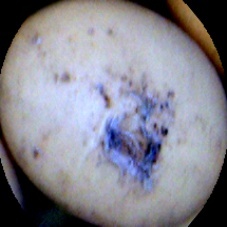
Label: Spotted